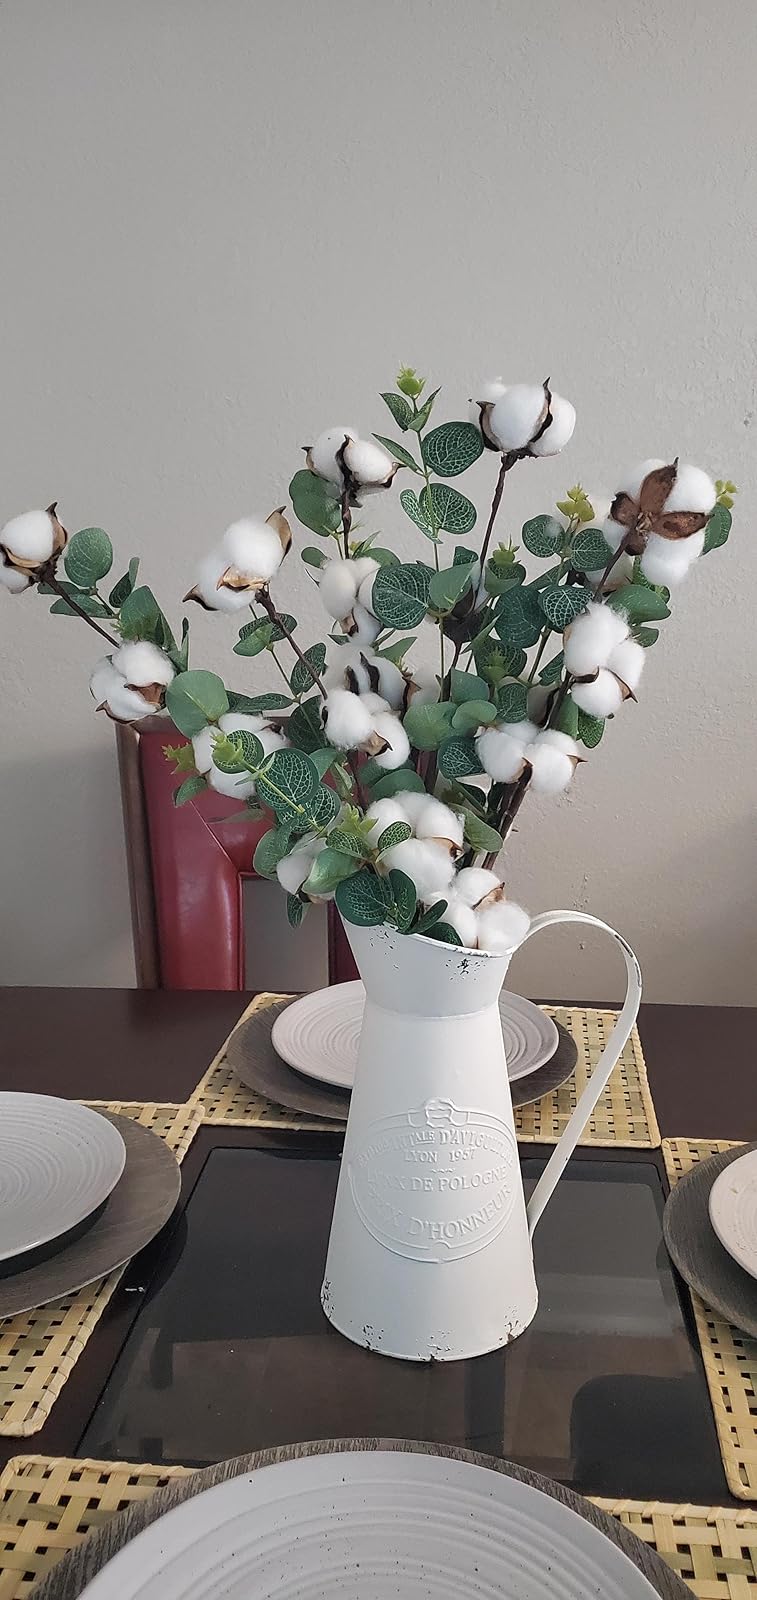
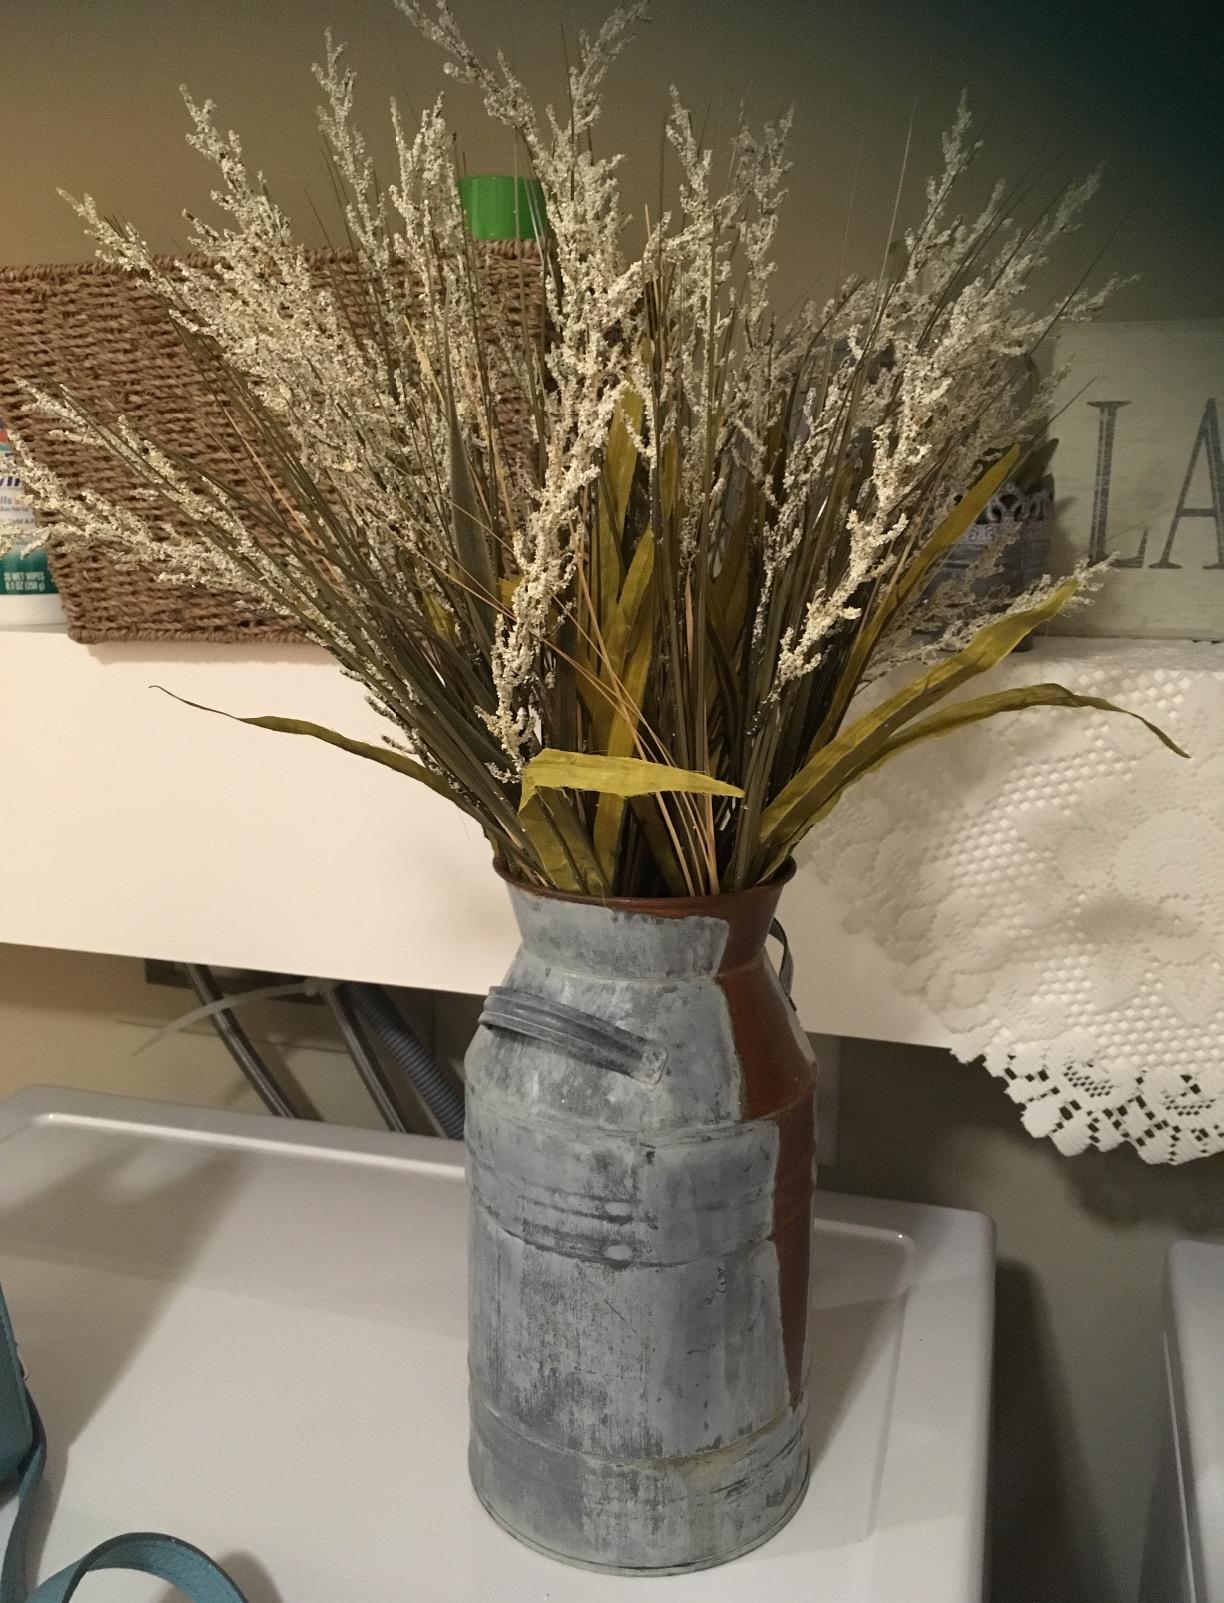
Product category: vase
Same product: no